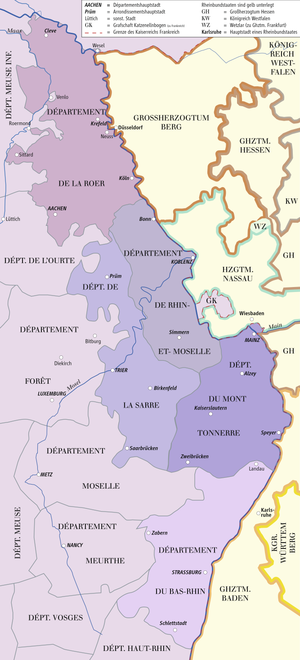
On désigna jusque dans les années 1920 comme « rive gauche du Rhin » les régions de l’Ouest de l'Allemagne qui avaient été conquises au cours de la guerre de la Première Coalition et annexées par la République française. Comme la création d’une république sœur avait échoué, les domaines situés sur la rive gauche de l’Allemagne furent réorganisés en départements sur le modèle français. Après la victoire des coalisés sur Napoléon en 1814, ces domaines furent administrés provisoirement par le département central d’administration provisoire. En 1816, une partie du territoire forma la circonscription bavaroise du Rhin et la Rheinhessen, les domaines situés plus au nord revinrent à la Prusse et formèrent les provinces de Juliers-Clèves-Berg et le grand-duché du Bas-Rhin, d'où naîtra en 1822 la Rhénanie prussienne. Les territoires de la rive gauche allemande situés plus au sud et qui étaient déjà aux mains des Français depuis les XVIIᵉ et XVIIIᵉ siècles ne devinrent allemands qu’en 1871, pour former l’Alsace-Lorraine.
Le Mont-Tonnerre est un ancien département français, maintenant dans l'actuelle Allemagne. Il a été nommé d'après le mont Tonnerre.
La Sarre est un ancien département français, nommé d’après la rivière Sarre. Le territoire se compose d'une partie de l'actuel Land de la Sarre et d’une partie de la Rhénanie-Palatinat, dont les villes de Trèves et de Prüm. Ce département a existé entre 1801 et 1814.